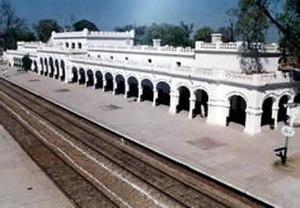
Gujranwala est une ville pakistanaise, capitale du district de Gujranwala, située dans le nord de la province du Pendjab. Elle est l'une des plus importantes villes du pays.